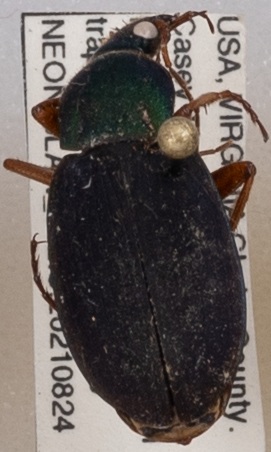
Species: Chlaenius aestivus
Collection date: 2021-08-24
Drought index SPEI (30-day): -0.348
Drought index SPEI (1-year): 0.114
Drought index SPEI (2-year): -0.17